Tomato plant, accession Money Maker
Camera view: bottom (45 deg); turntable rotation: 300 degrees
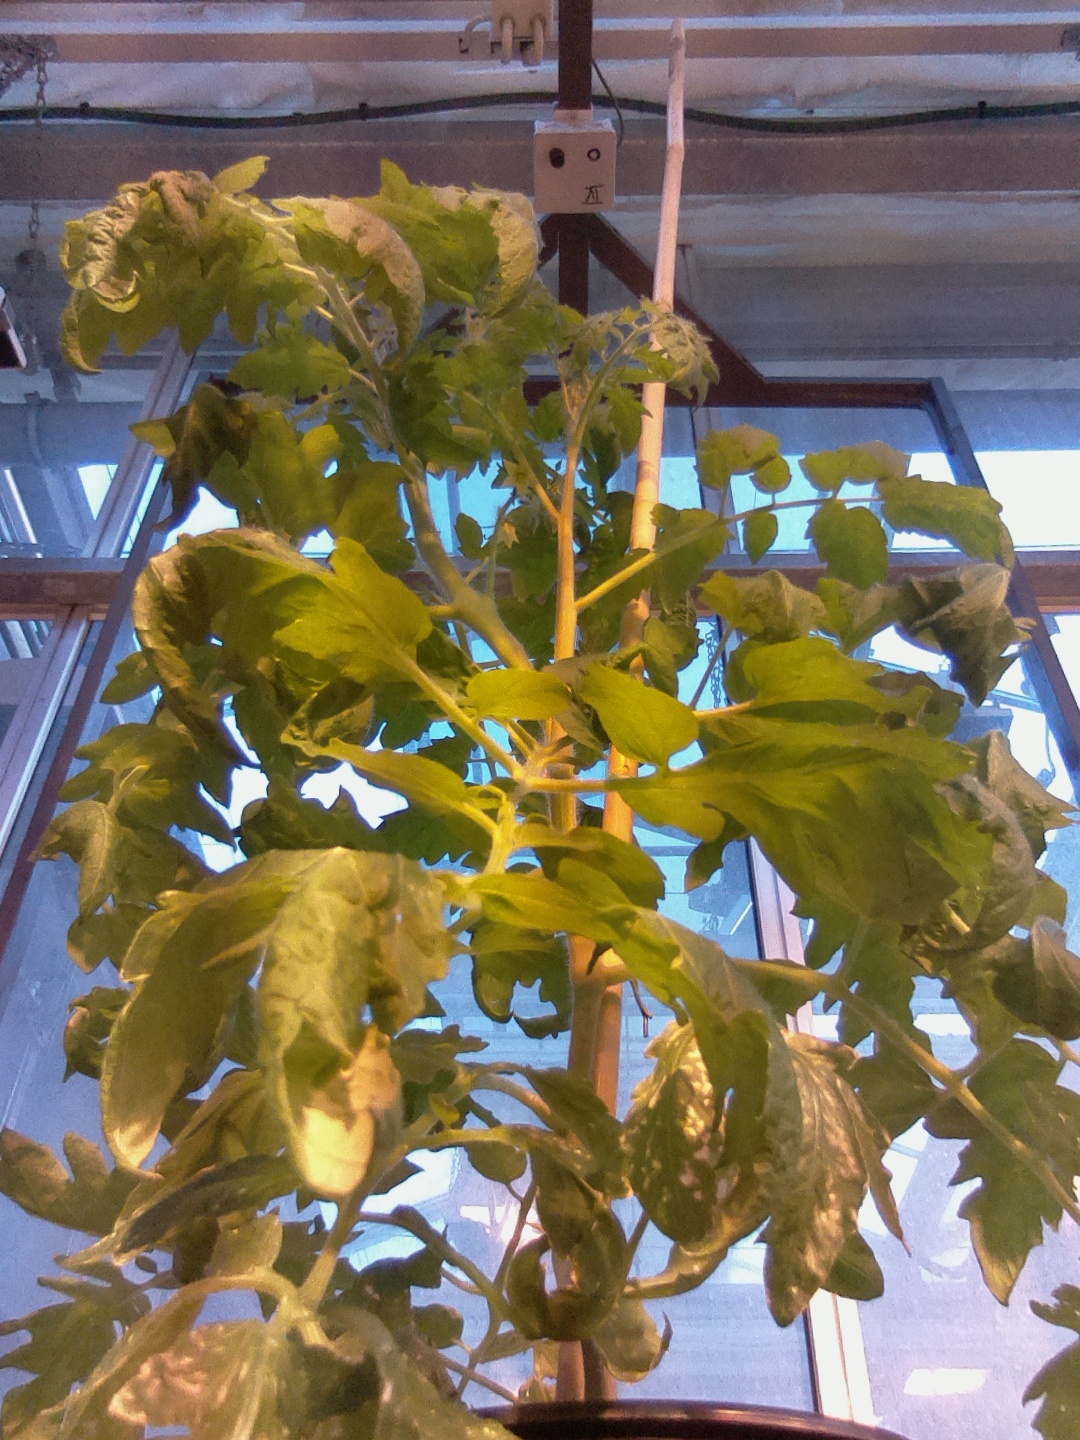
BBCH growth stage 63: 30%-40% of flowers open